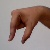
The image shows a hand gesture representing the letter 'Q' in Indian Sign Language.